Amhara people

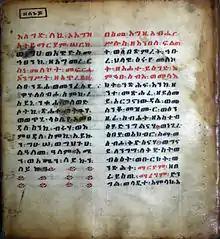
An example of Ge'ez taken from a 15th-century Ethiopian Coptic prayer book

Within traditional Amharic society and that of other local Afro-Asiatic-speaking populations, there were four basic strata. According to the Donald Levine, these consisted of high-ranking clans, low-ranking clans, caste groups (artisans), and slaves. Slaves or rather servants were at the bottom of the hierarchy, and were primarily drawn from the pagan Nilotic Shanqella and Oromo peoples.